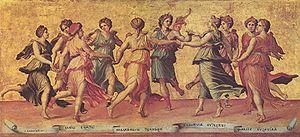
Musicalischer Parnassus « Parnasse musical » est le titre d'un recueil de 9 suites pour le clavecin de Johann Caspar Ferdinand Fischer, publié à Augsbourg en 1738.
Le prélude et fugue en si bémol mineur (BWV 867) est le 22ᵉ couple de préludes et fugues du premier livre du Clavier bien tempéré de Jean-Sébastien Bach, compilé vers 1722.